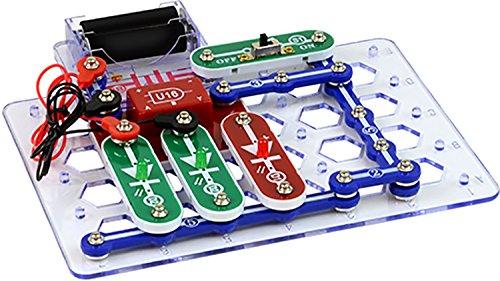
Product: Snap Circuits Digital Logic Gates 100 Exploration Kit | 4-Color Downloadable Project Manual | 13 Snap Modules | 6 Logic Gates | NOT Gate~AND Gate~OR Gate~NAND Gate~NOR Gate~XOR Gate | STEM Curriculum
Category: Toys & Games | Learning & Education | Science Kits & Toys
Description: Includes 13 snap modules, 6 logic gates, downloadable manual - 2 x AA batteries required, not included - ages 10+ -.
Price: $40.64
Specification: ProductDimensions:10.2x5.2x23.5inches|ItemWeight:7ounces|ShippingWeight:1.1pounds(Viewshippingratesandpolicies)|ASIN:B07CPFJNFR|Itemmodelnumber:SC-DLG100|Manufacturerrecommendedage:10-15years|Batteries:2AAbatteriesrequired.